Iñigo Manglano-Ovalle

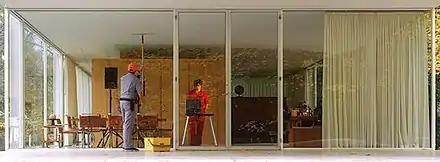
Iñigo Manglano-Ovalle, Video still from "Le Baiser" (1999).

Manglano-Ovalle’s diverse work is connected by its interest in probing the underlying forces, systems and histories that shape and describe contemporary identity, ethics, aesthetics, climate, and politics. His early projects employed multi-faceted, community-oriented strategies to explore cultural identity, migration and immigration, social and geographic boundaries, and urban violence. His later work evolved in a more conceptual direction, initiating wider sociopolitical dialogues on culture, science and technology, ecosystems, and geopolitics.